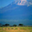
Label: mountain